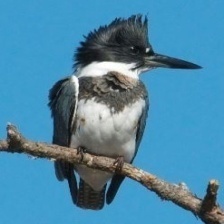
Species: BELTED KINGFISHER
Scientific name: MEGACERYLE ALCYON